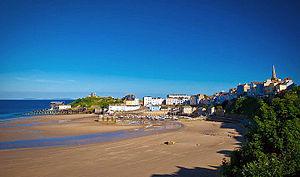
Tenby est une ville du pays de Galles située dans le comté du Pembrokeshire et comptant environ 4 500 habitants. Elle se situe à l'ouest de Swansea. Cette petite ville médiévale, sur son promontoire rocheux, est aujourd'hui une station balnéaire.